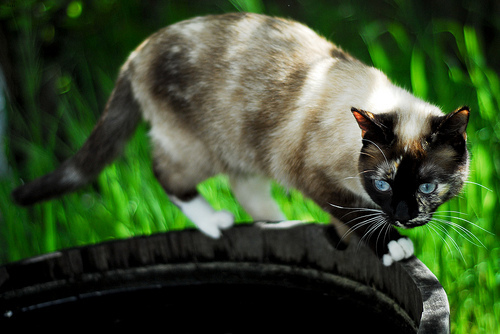
Breed: siamese